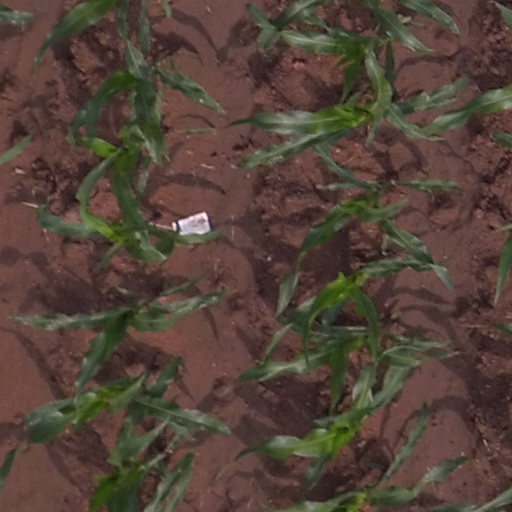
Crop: maize; corn